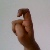
The image shows a hand gesture representing the letter 'X' in Indian Sign Language.